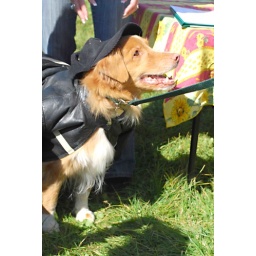
Kiefer, a red duck toller, prepares for a runway walk. Photo by Mark Burgess of the Low Down.